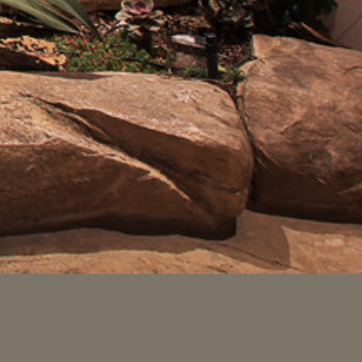
Material: stone